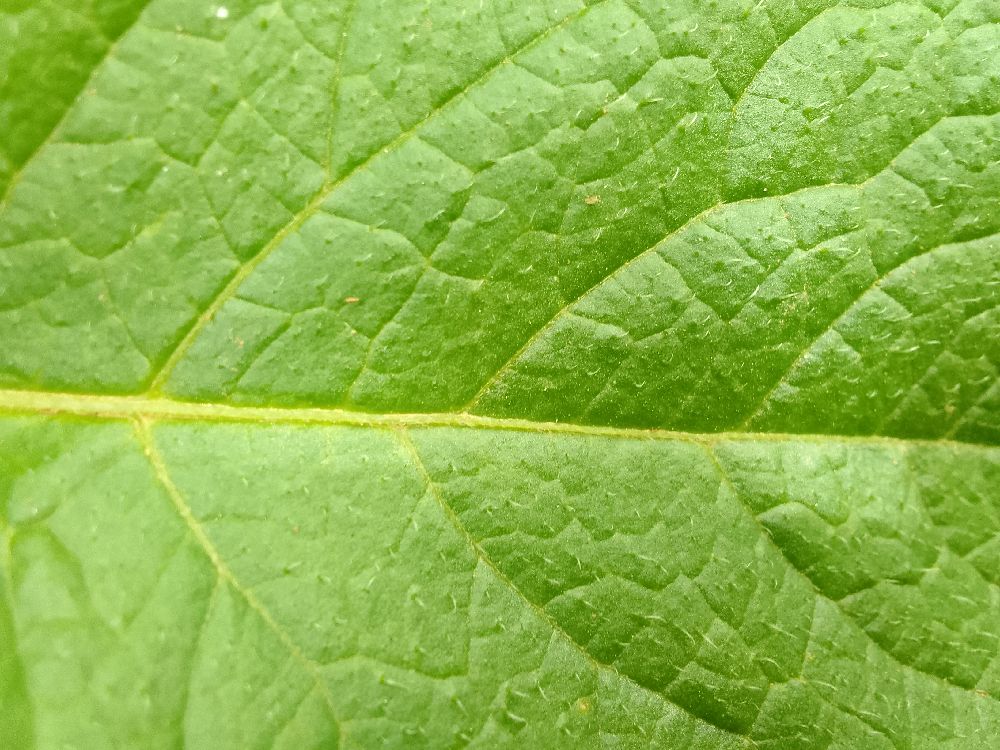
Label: Healthy